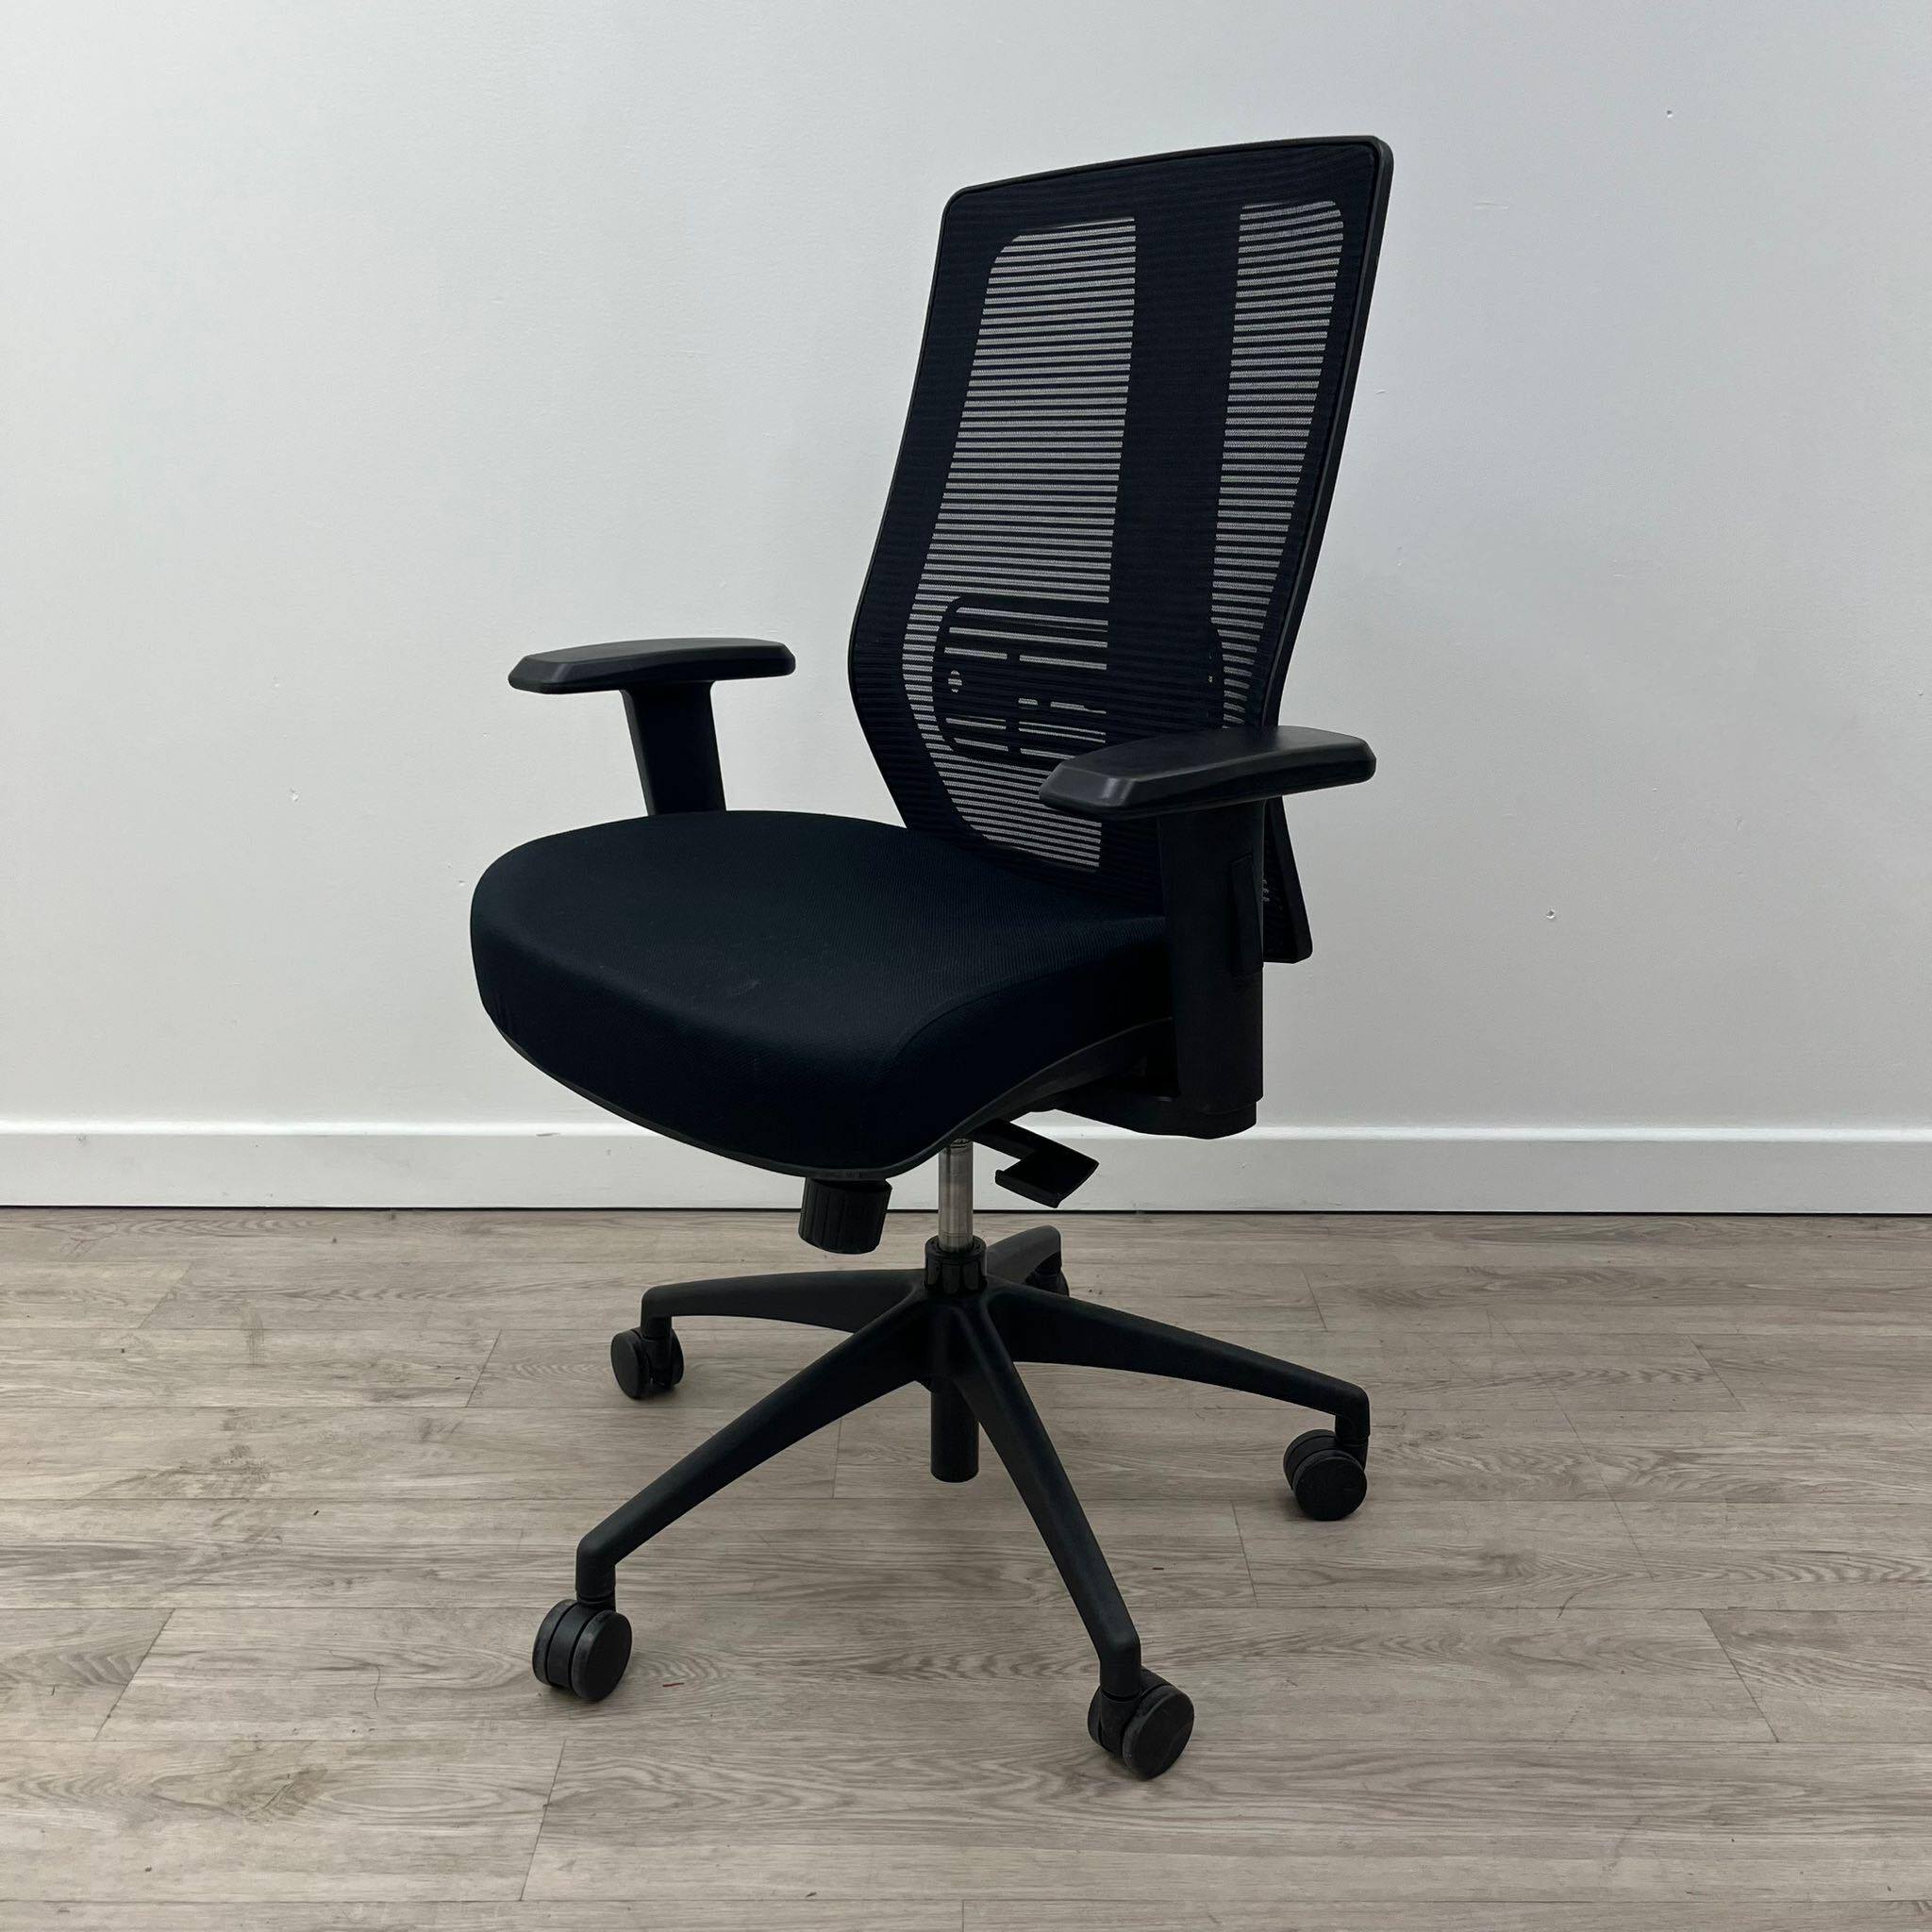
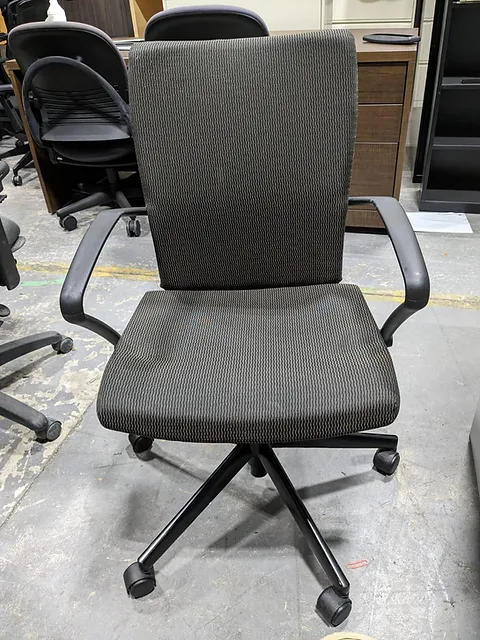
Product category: items_chair
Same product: no